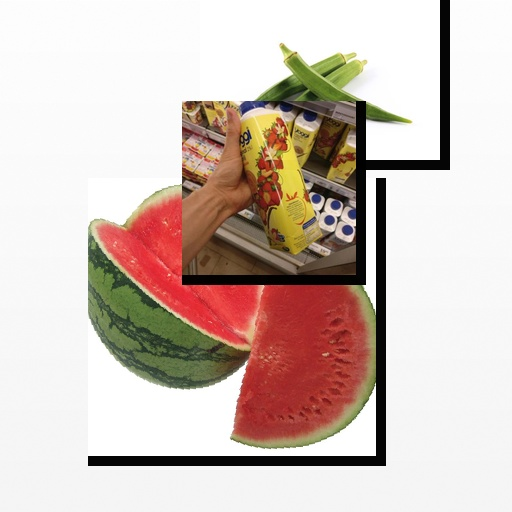
Food items: watermelon, okra, strawberry_yogurt